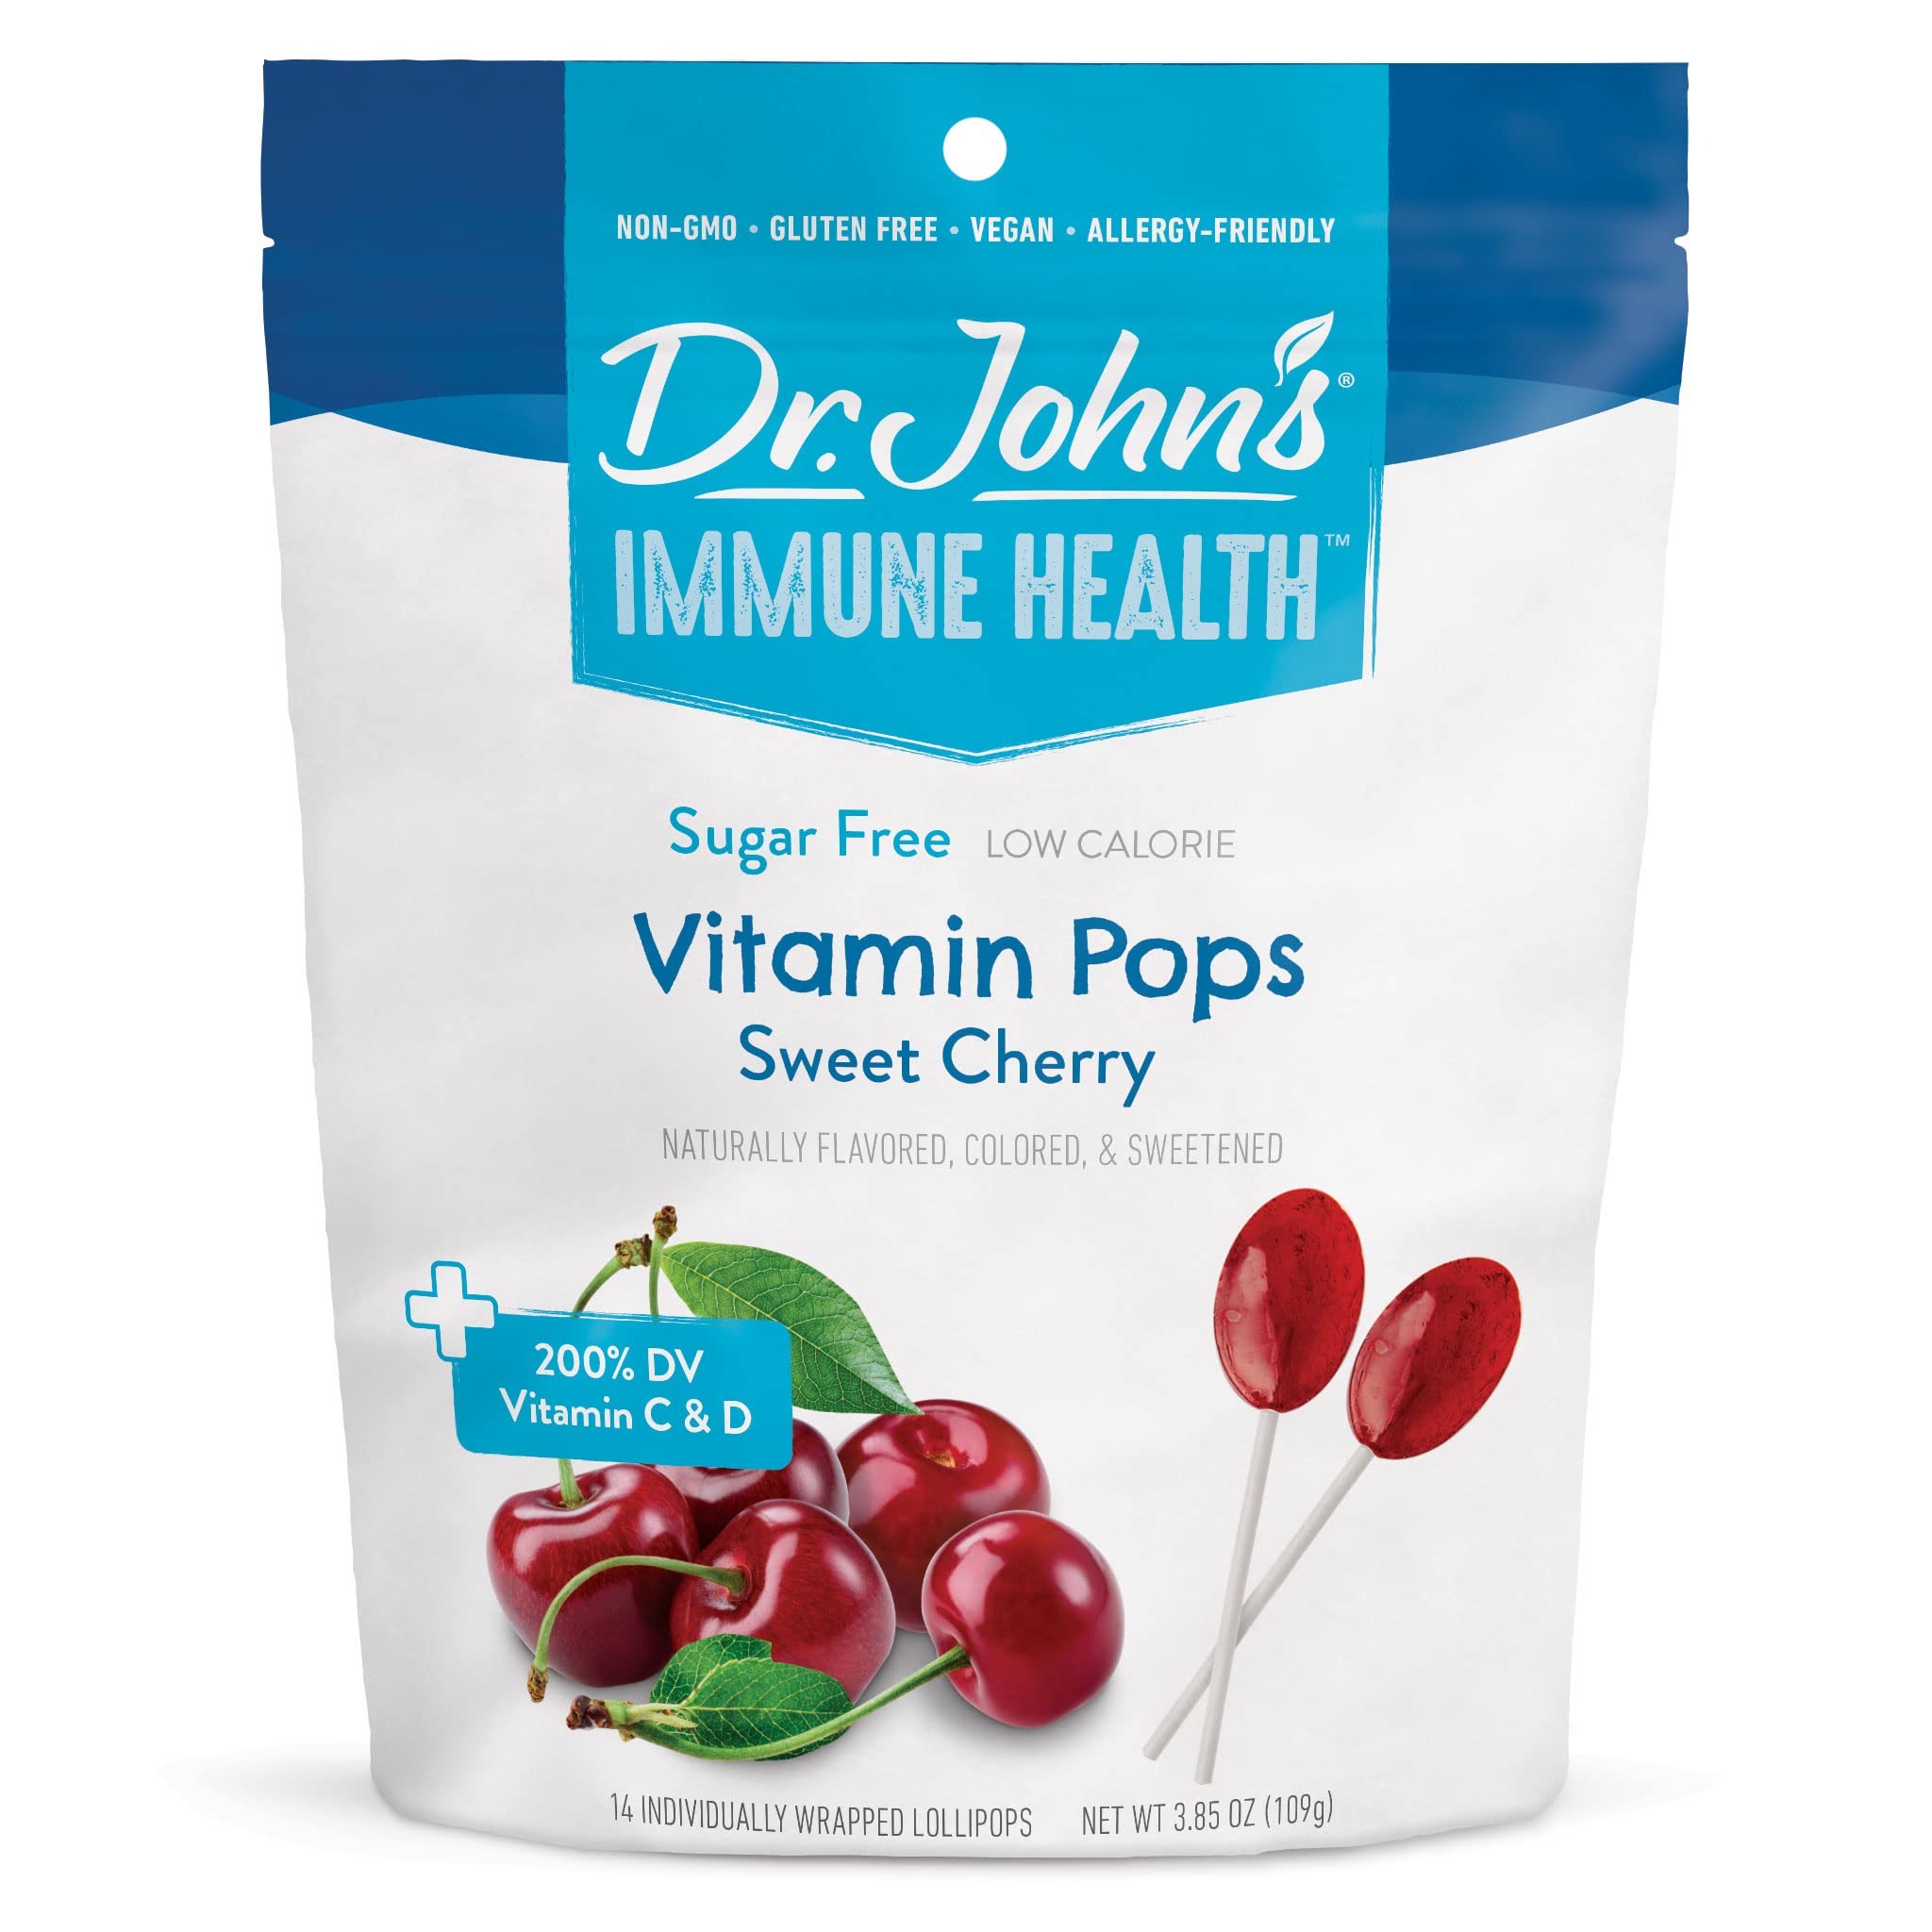
Item Name: Dr. John's Immune Health Vitamin Pops-Sweet Cherry (14 count, 3.85 OZ)
Bullet Point 1: 7 grams of fiber per serving
Bullet Point 2: 200% DV of Vitamin D per serving
Bullet Point 3: 200% DV of Vitamin C per serving
Bullet Point 4: Sugar-free, low calorie, and tooth-friendly
Product Description: Dr John's Healthy Sweets prides itself on creating great tasting, high quality, sugar free candy. Our assortment features healthy, low calorie lollipops, hard candy, caramels, chocolates and more! Dr. John's candies are tailored to diverse dietary preferences, including gluten free, keto friendly, vegan, and kosher diets! These candies also feature no artificial sweeteners or colors, making them the perfect sweet treat to have throughout your day, without the guilt! How do we do it? Through the use of xylitol and erythritol, natural sugar alcohols that don't promote tooth decay, unlike regular sugar. With all these great choices, you can find your favorite Dr. John's Healthy Sweet today!
Value: 14.0
Unit: Count

Price: 11.49